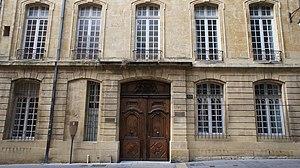
Hôtel Boyer de Fonscolombe dit aussi de Saporta ou de Vitrolles, 21 rue Gaston-de-Saporta, Aix-en-Provence (France). Construit vers 1650, pour Charles de Grimaldi-Régusse, Président au Parlement, cet hôtel porte aussi le nom de Saporta, dernier propriétaire et grand collectionneur de fossiles, que l'on trouve en quantité autour d'Aix. Il passe aux Boyer de Fonscolombe en 1743, qui en réduisent la cour-jardin dans un partage avec l'hôtel des Thomassin de Saint-Paul, les deux hôtels partageant désormais une grille intérieure et une fontaine. La façade est redessinée en 1757 par Laurent Vallon, qui lui donne un aspect simple et horizontal, par l'absence de mascarons et de pilastres, et par l'emploi d'un décor à refends et de corniches soulignées. L'arc de la porte à carrosse, surbaissé (presque horizontal), sert le même but.